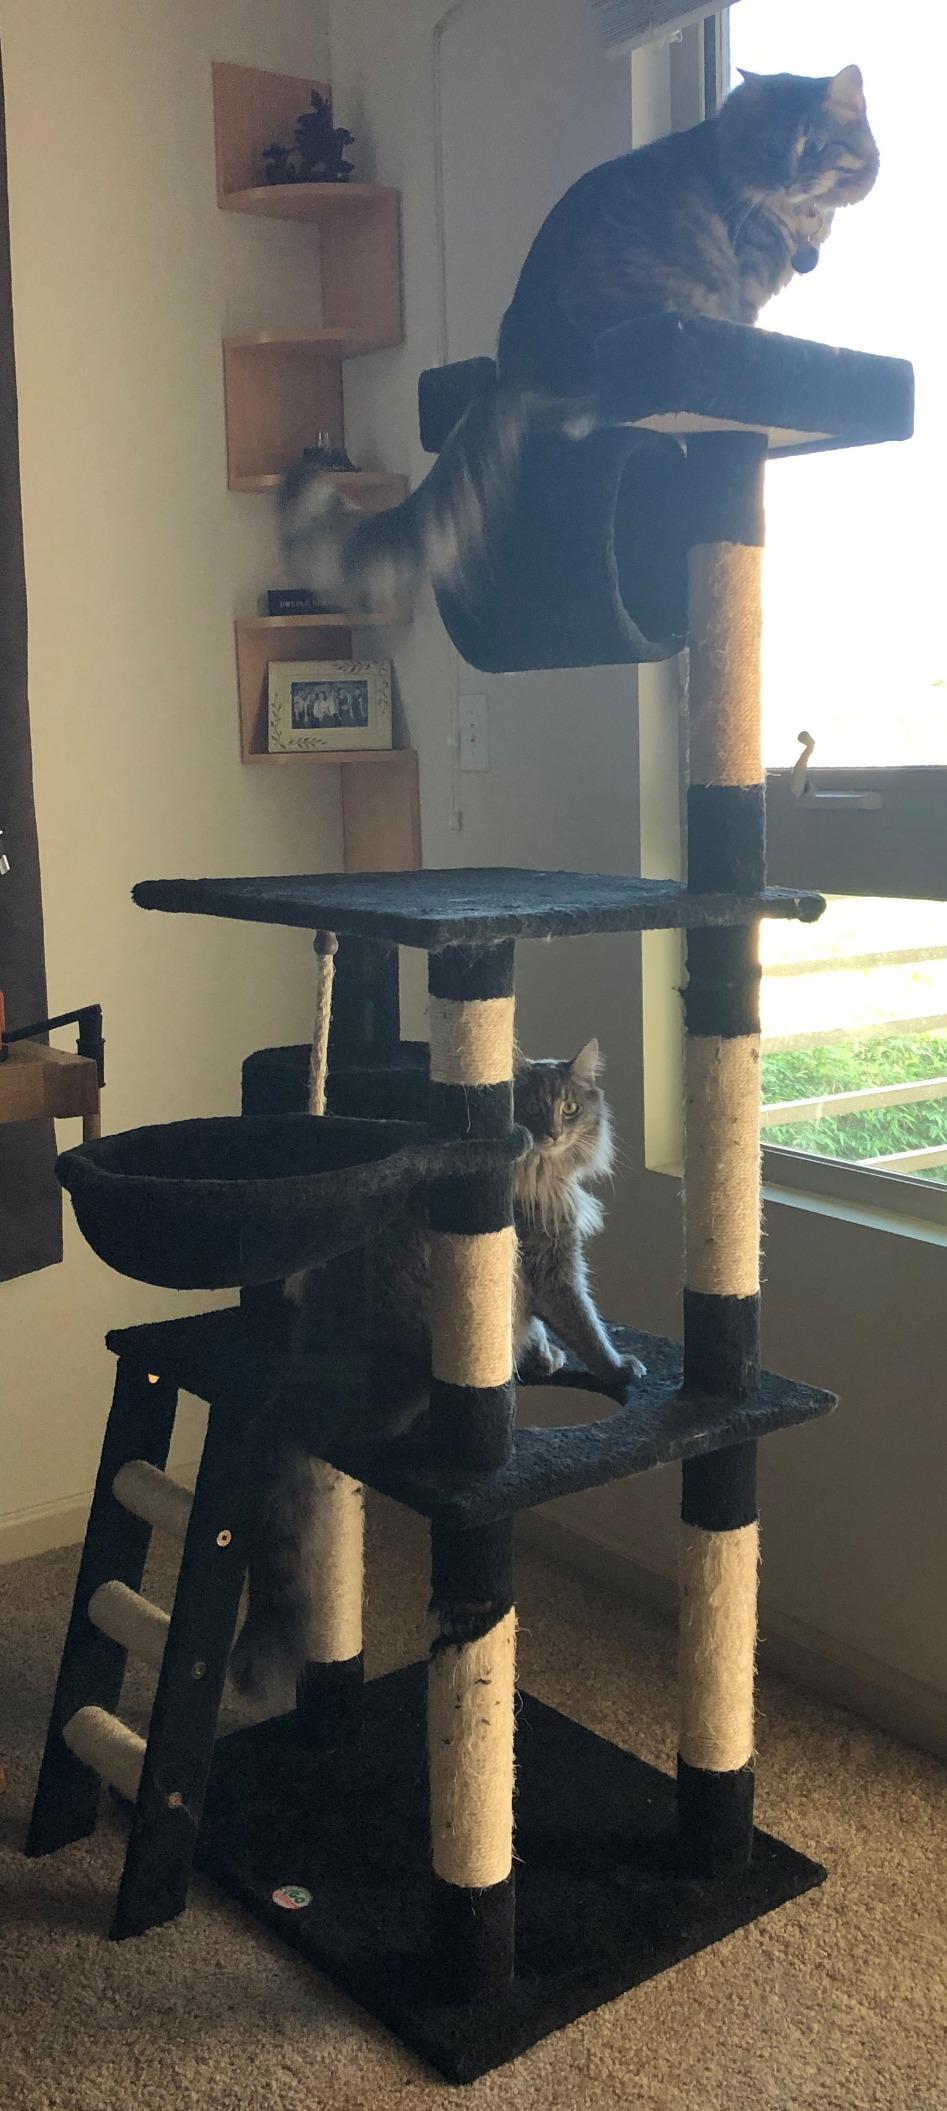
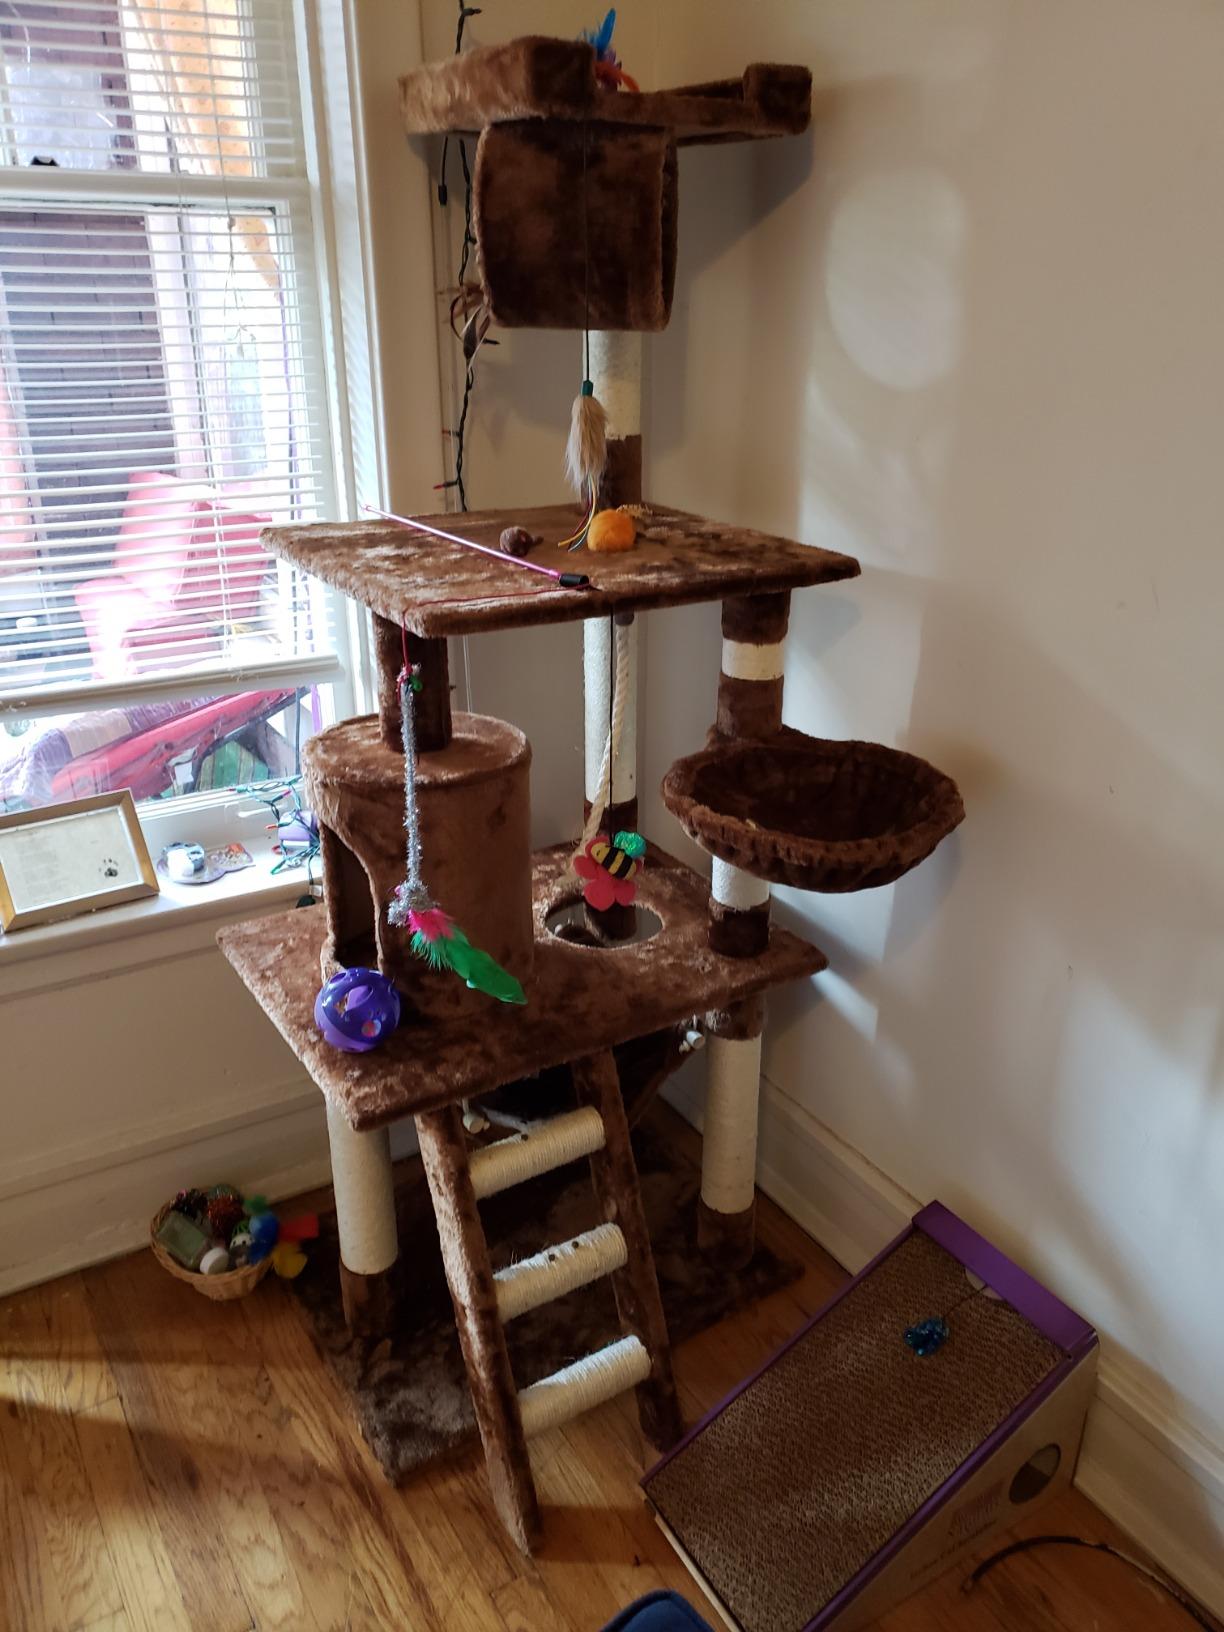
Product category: items_cat tree
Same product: no